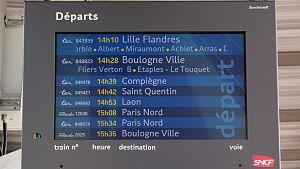
Nouveau système d'affichage des trains au départ d'Amiens
La gare d'Amiens est une gare ferroviaire française située à proximité immédiate du centre-ville de la commune d'Amiens, préfecture du département de la Somme, en région Hauts-de-France.